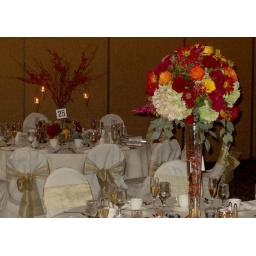
I like the far table, but with a clear vase and of course mixed in with flowers